Haré+Guu

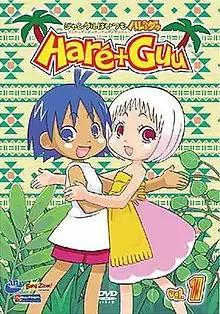
Cover art for the first DVD featuring Haré (left) and Guu (right).

is a Japanese manga series written and illustrated by Renjuro Kindaichi which ran in Square Enix's "Monthly Shōnen Gangan" magazine from 1997 to 2002. The series focuses on the story of a 10-year-old boy named Haré who lives in the jungle and his misadventures with Guu, a liminal being who usually presents herself as a young girl.